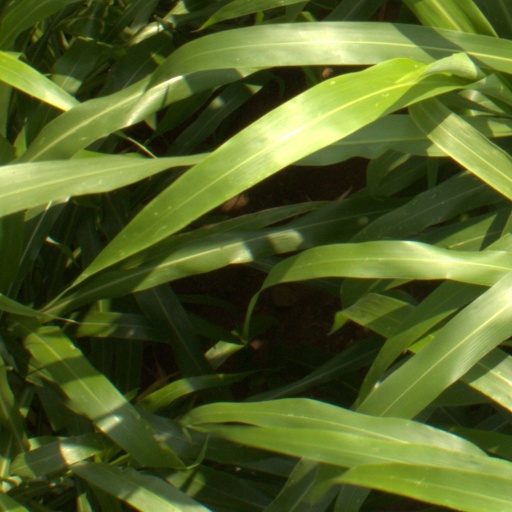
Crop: sorghum